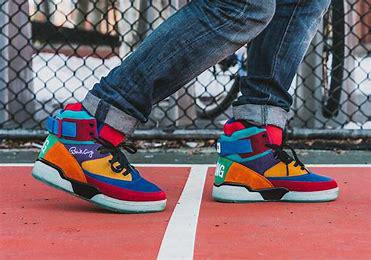
Brand: Ewing
Model: 33 Hi